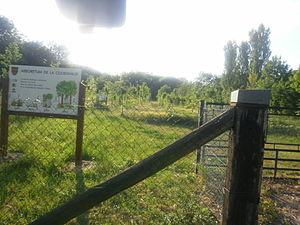
Photo de l'arboretum de Premeaux-Prissey, planté sur l'ancienne décharge municipale.
Premeaux-Prissey est une commune française située dans le département de la Côte-d'Or en région Bourgogne-Franche-Comté.